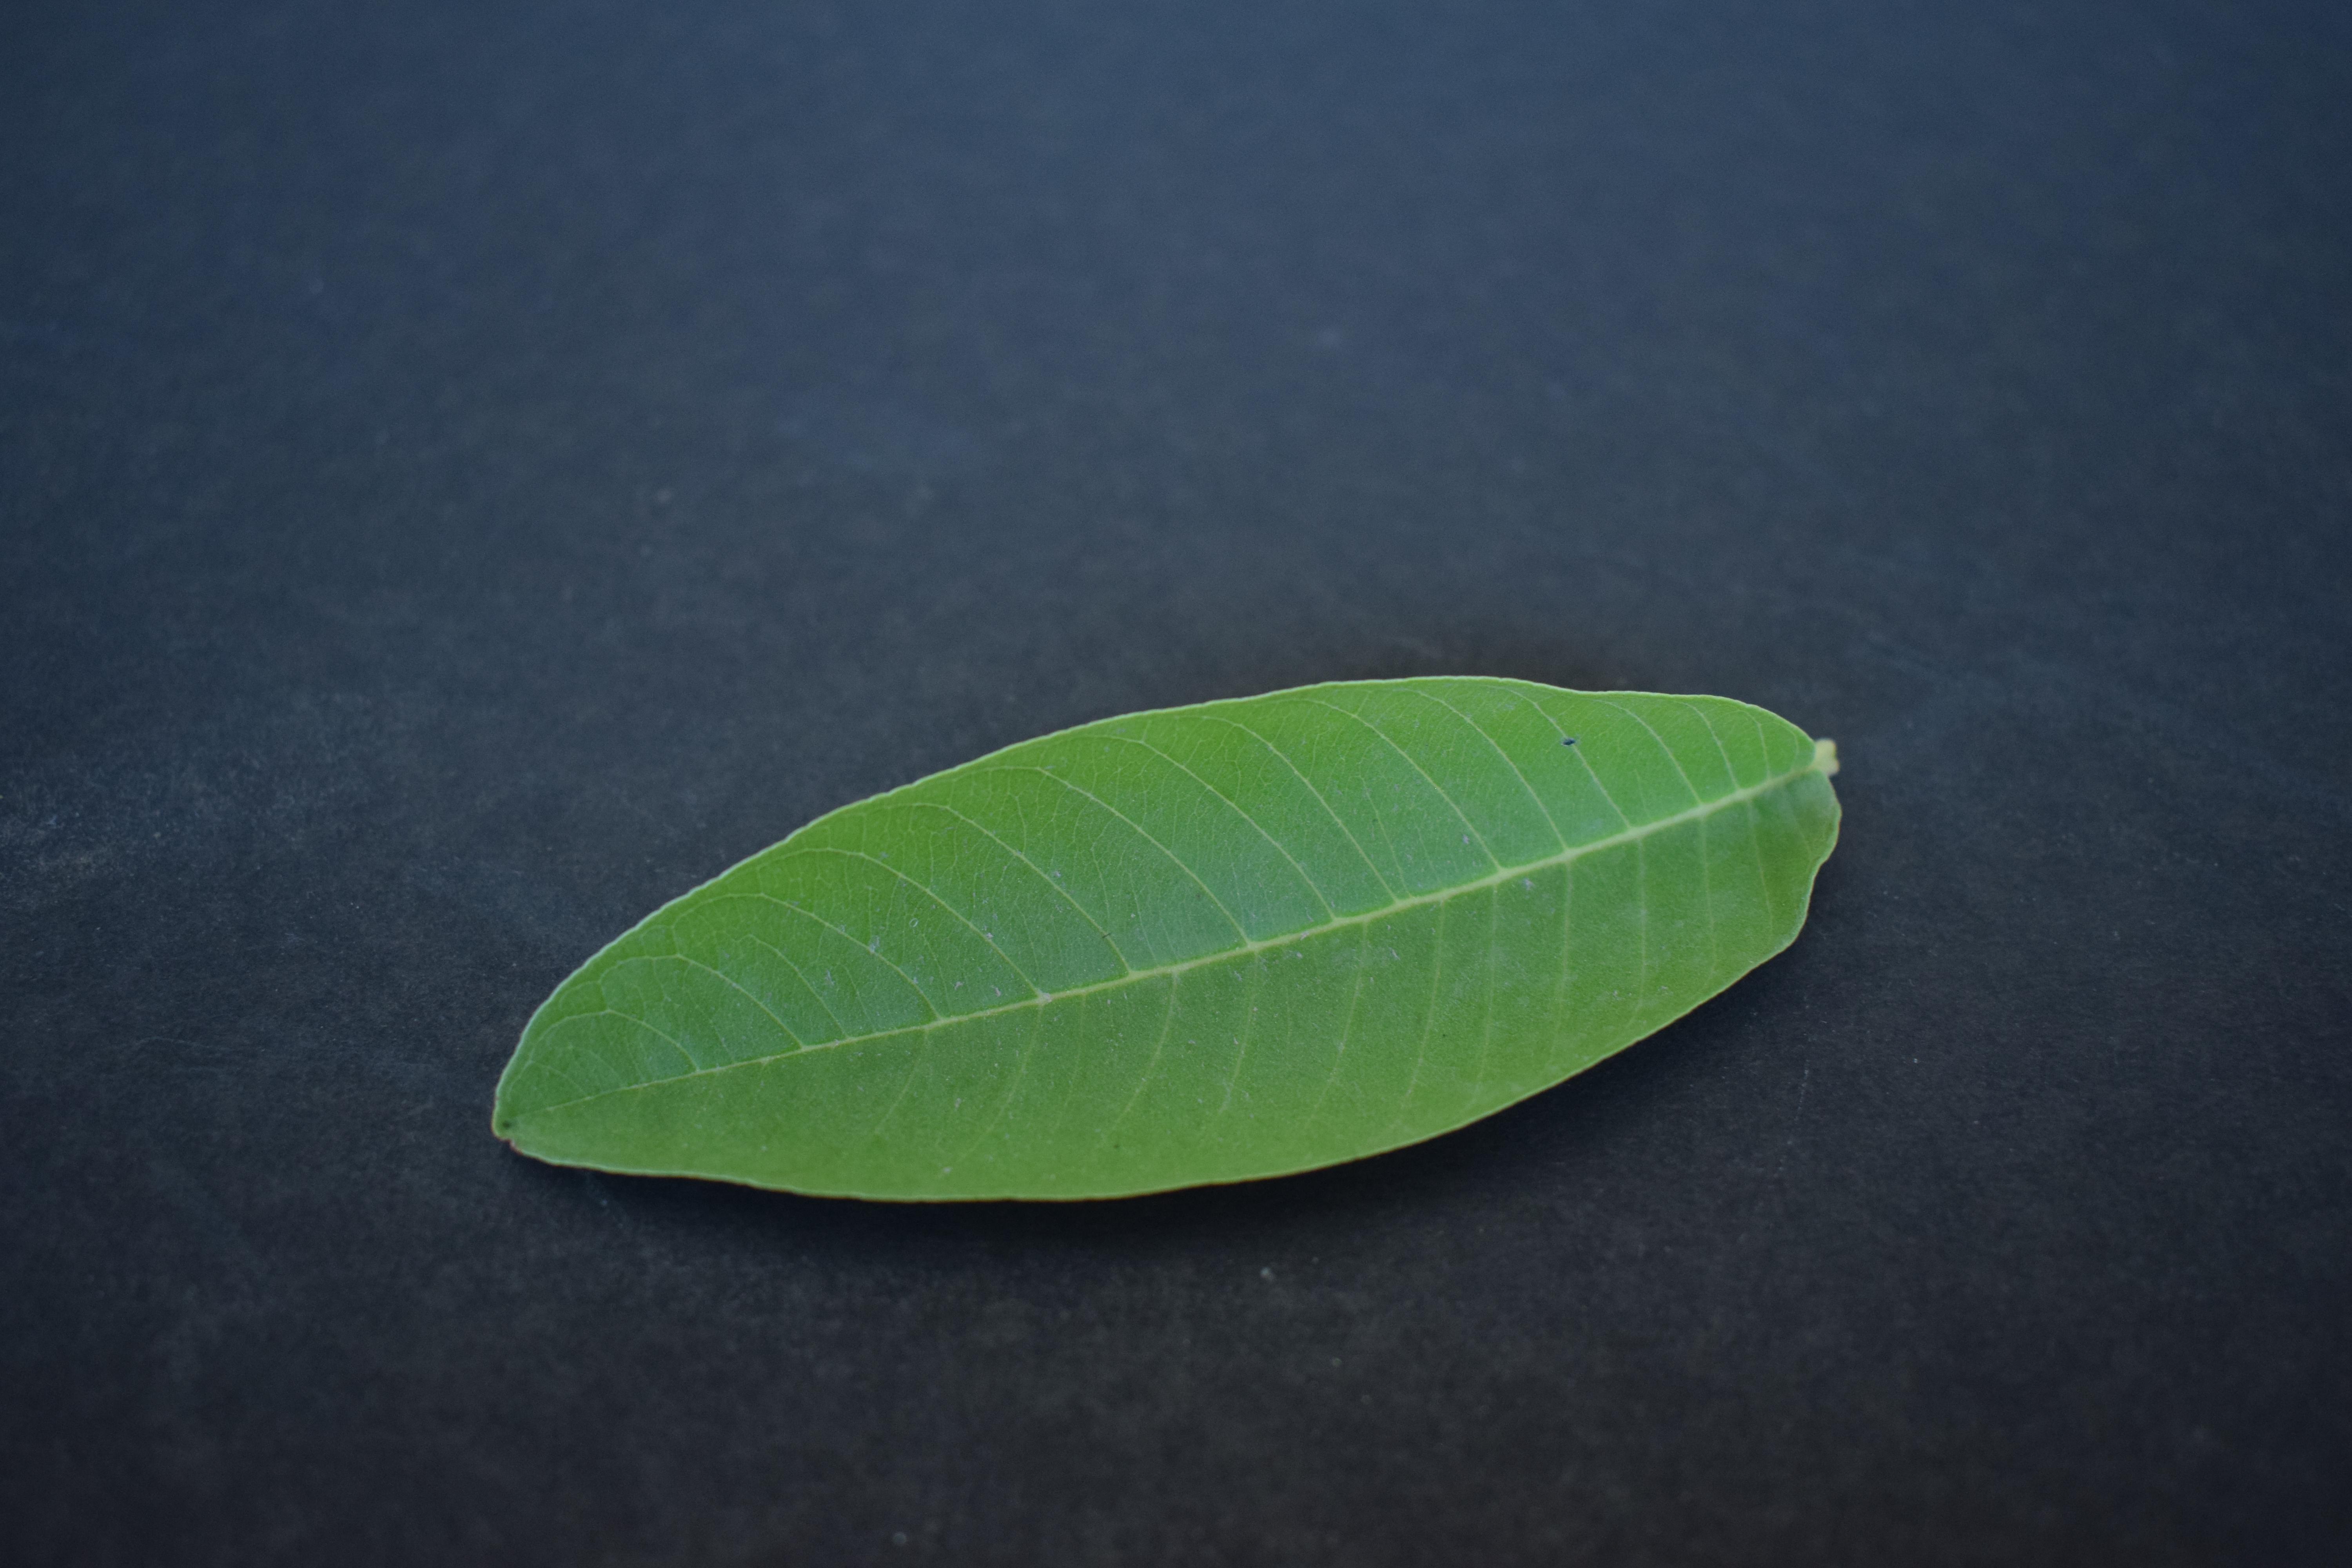
Plant species: Guava